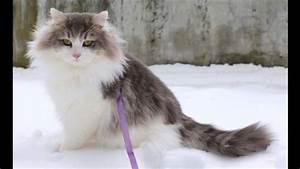
cat